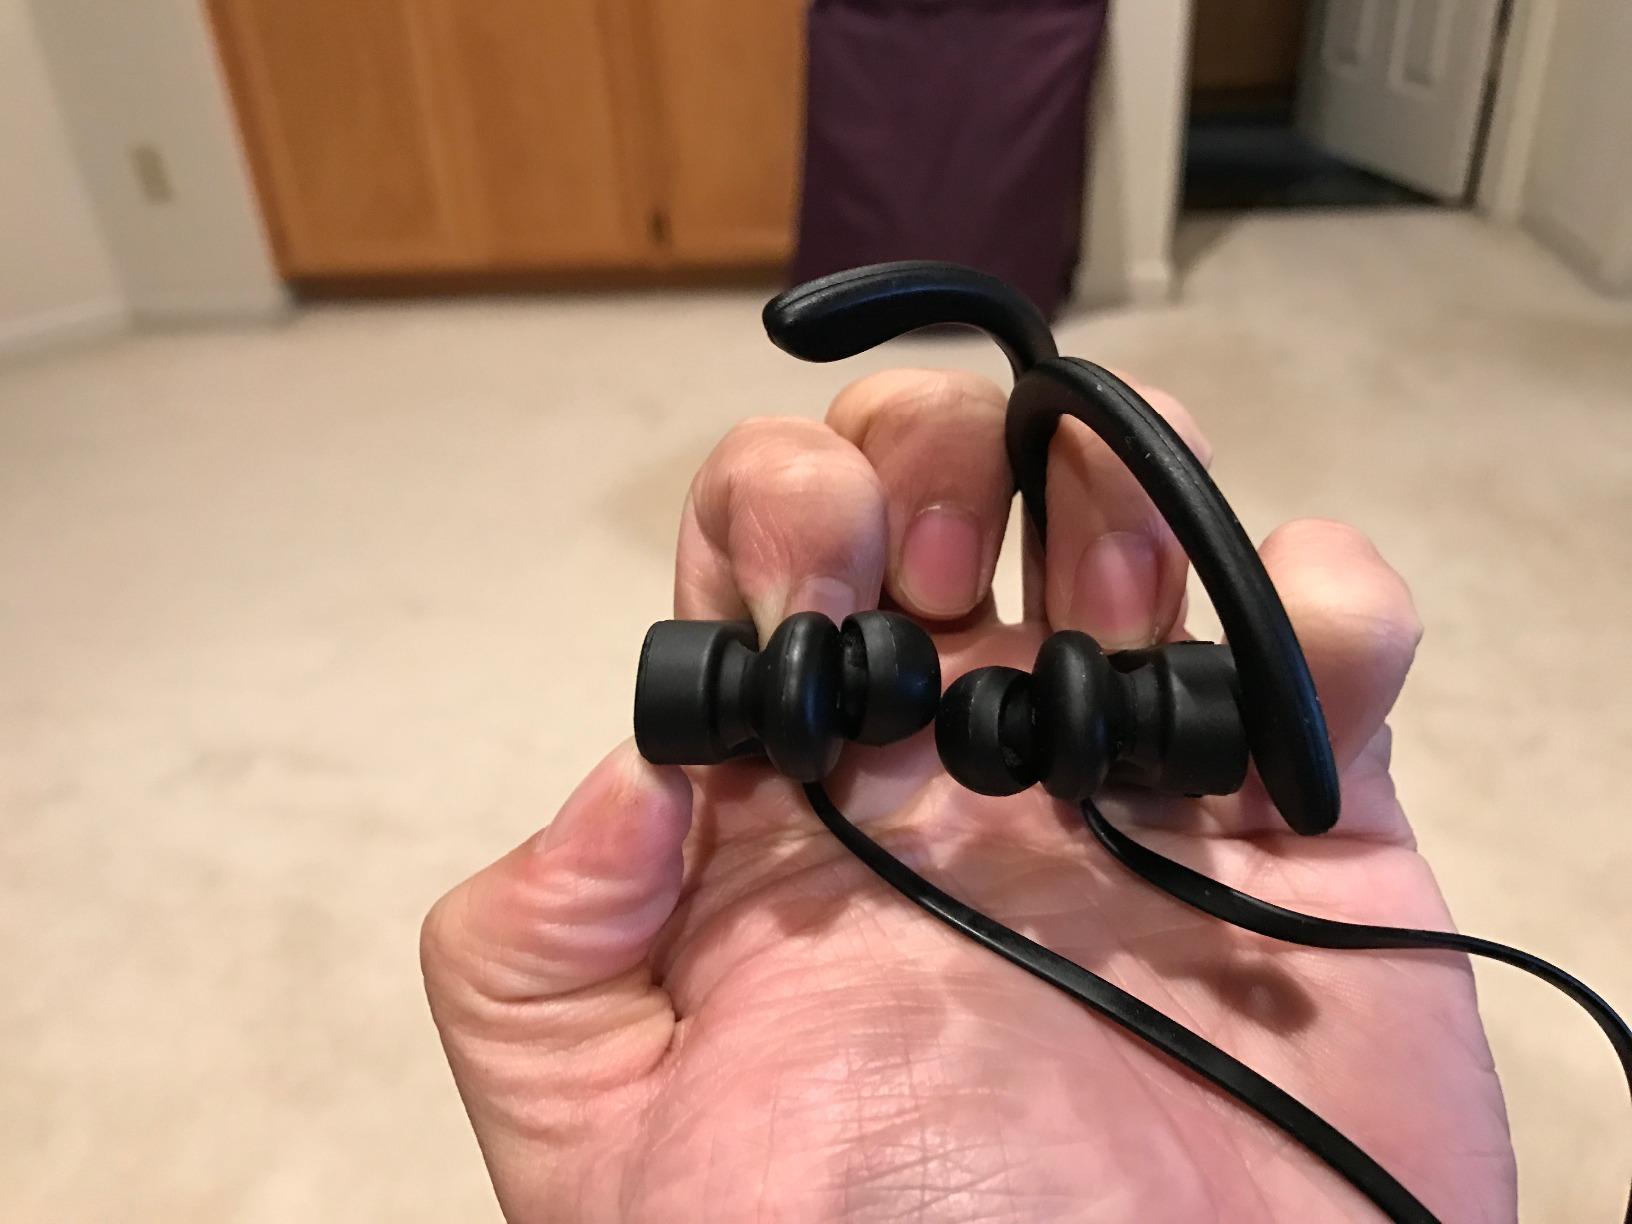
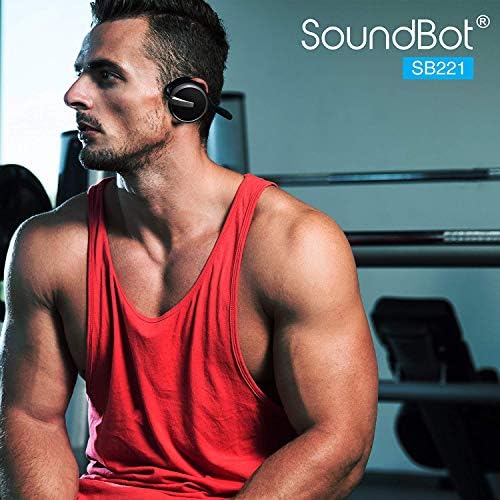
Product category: headphones
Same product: no